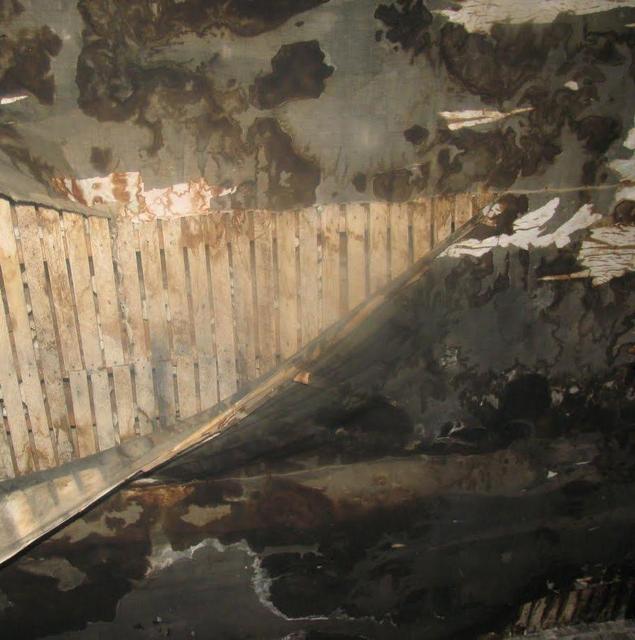
Texture: stained